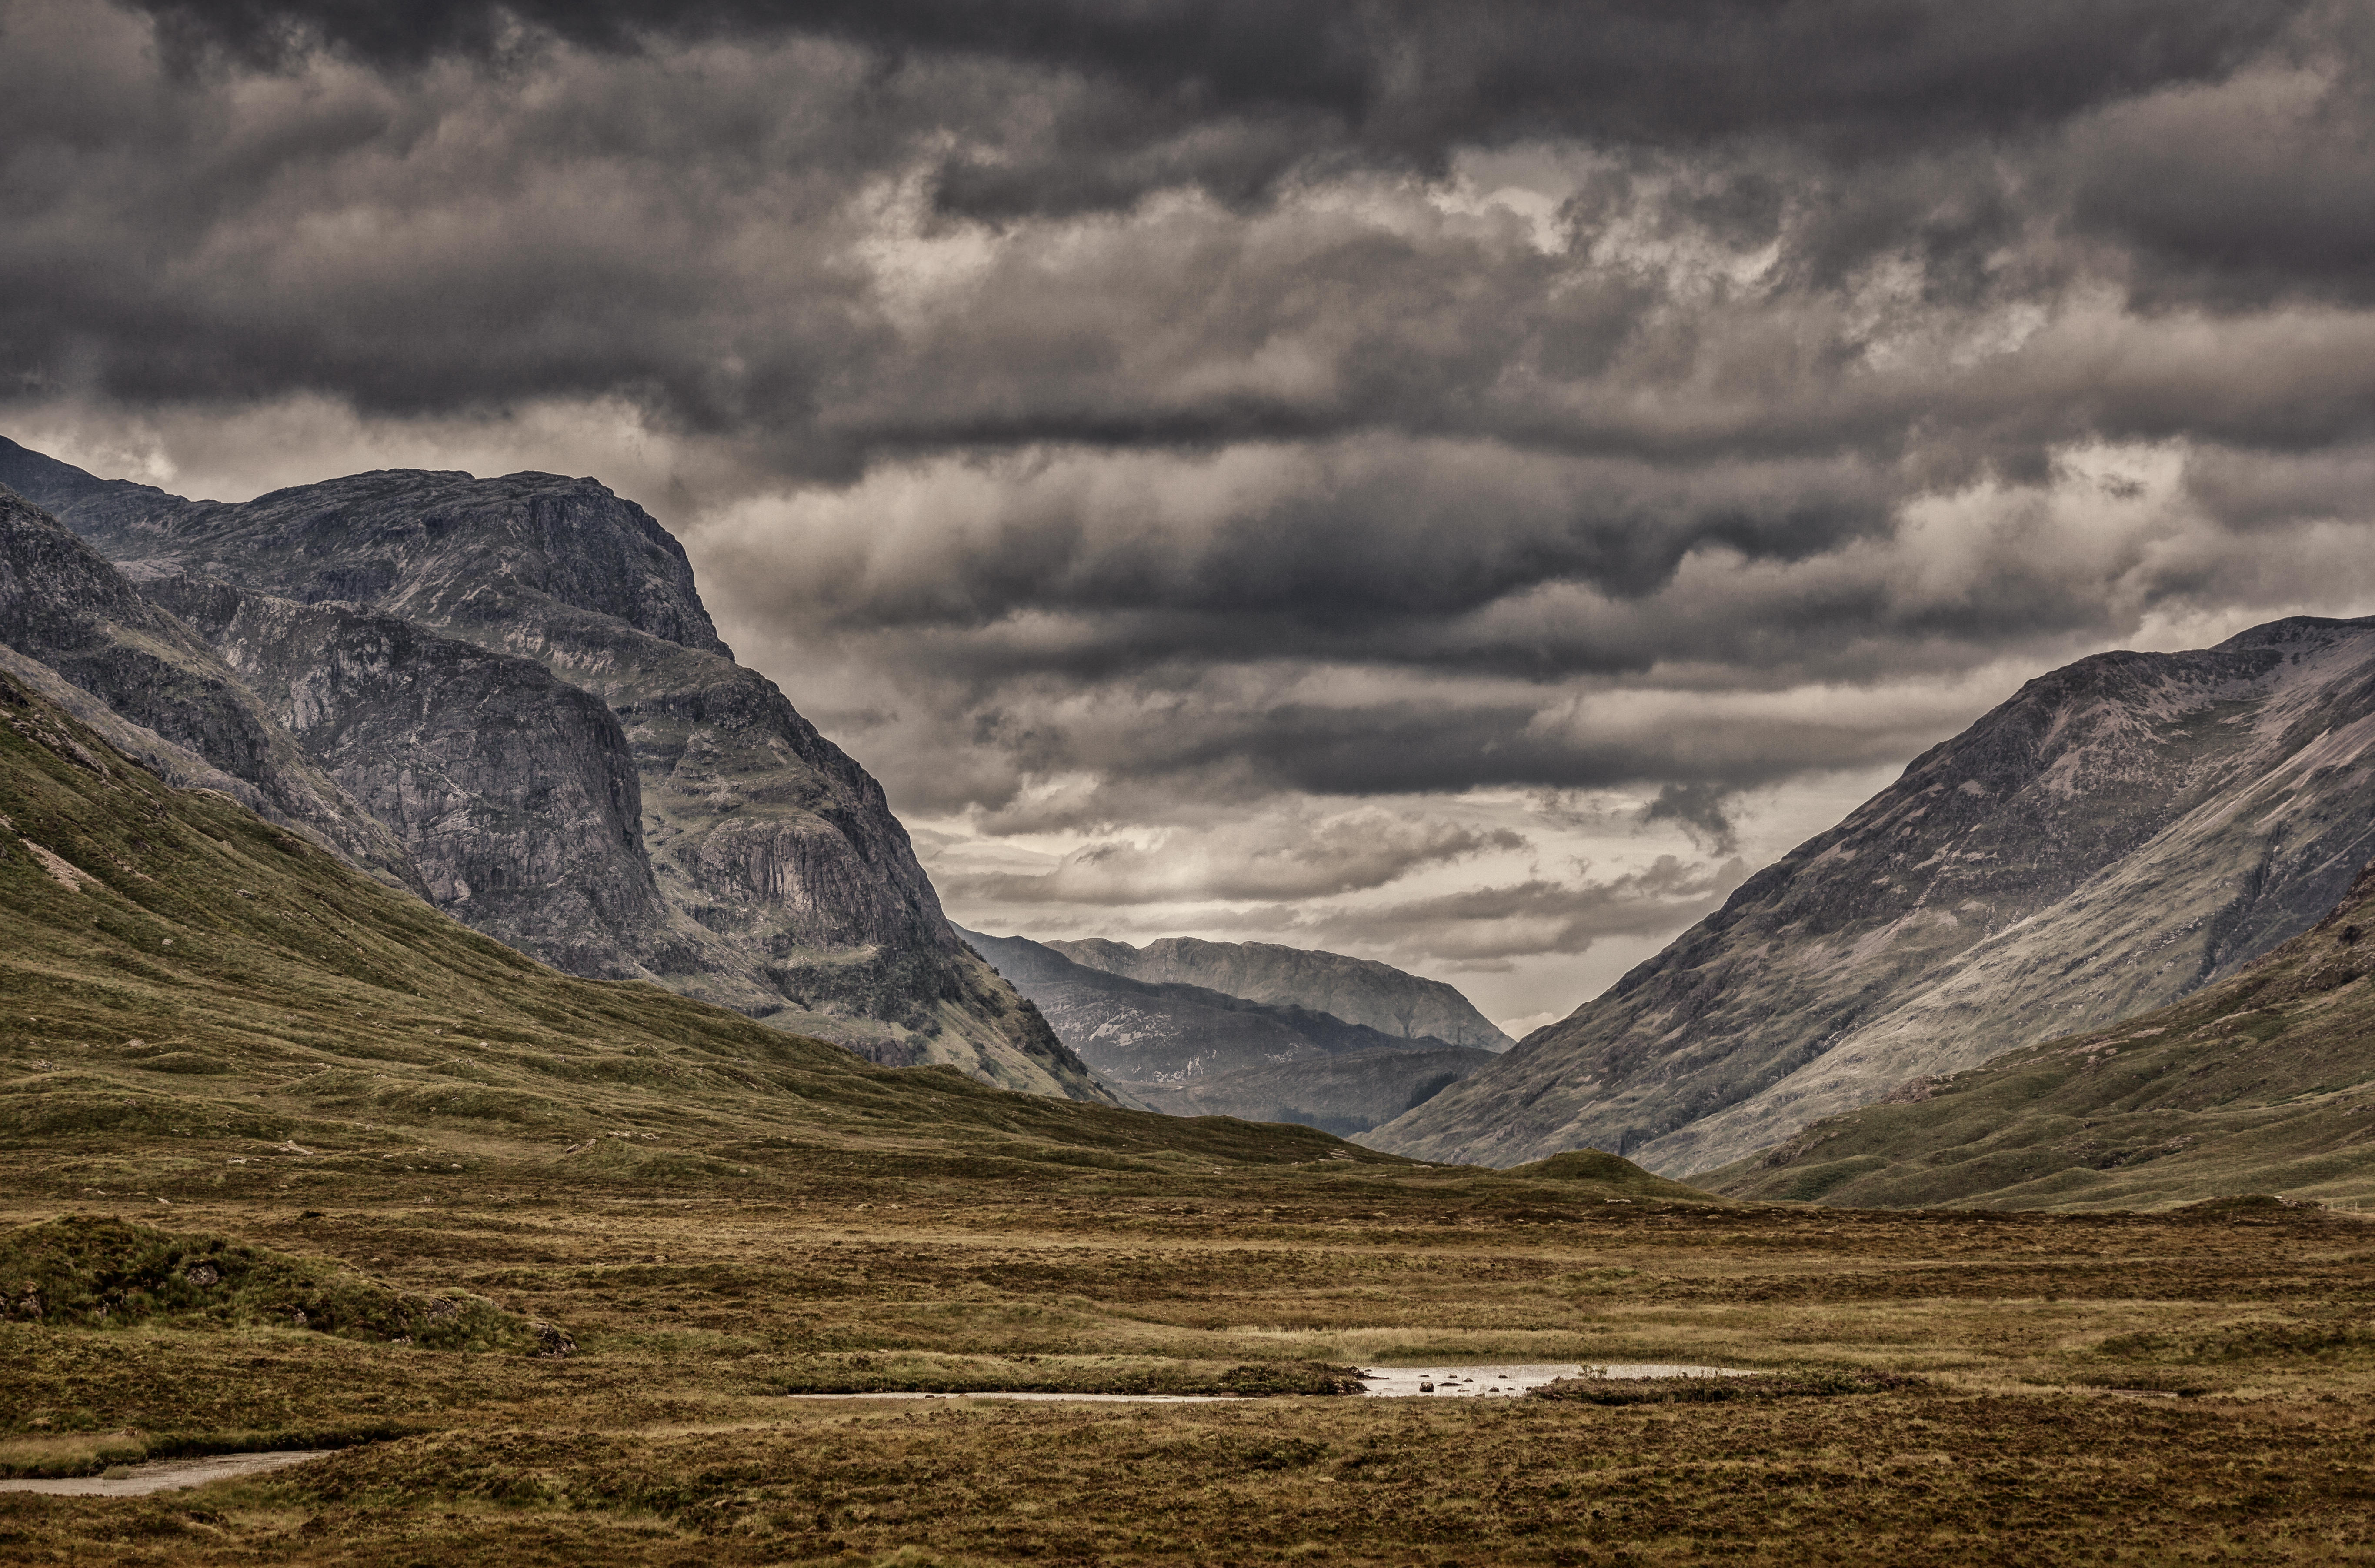
landscape, nature, grass, rock, wilderness, mountain, snow, cloud, sky, cloudy, hill, valley, mountain range, idyllic, scenic, storm, highland, outdoors, hdr, clouds, daylight, mountains, grassland, badlands, plateau, gloomy, fell, loch, landform, bad weather, geographical feature, atmospheric phenomenon, mountainous landforms